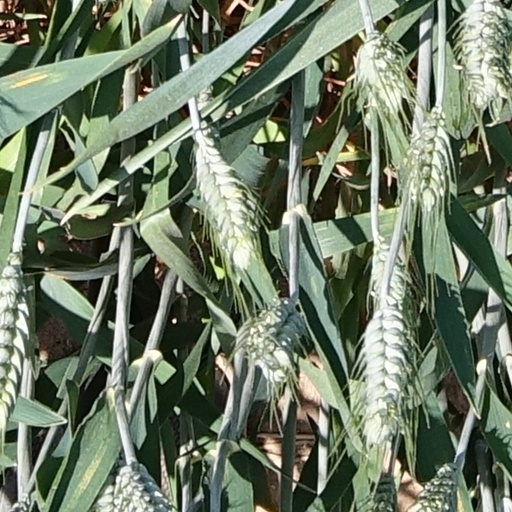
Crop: wheat